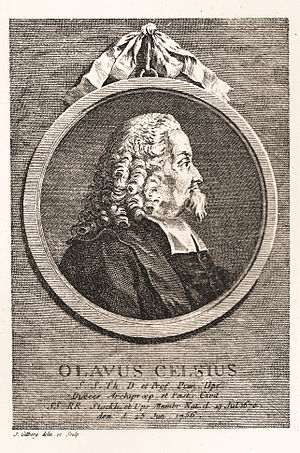
Olof Celsius den ældre
Olof Celsius den ældre var en svensk polyhistor, far til Olof Celsius den yngre, farbror til Anders Celsius.